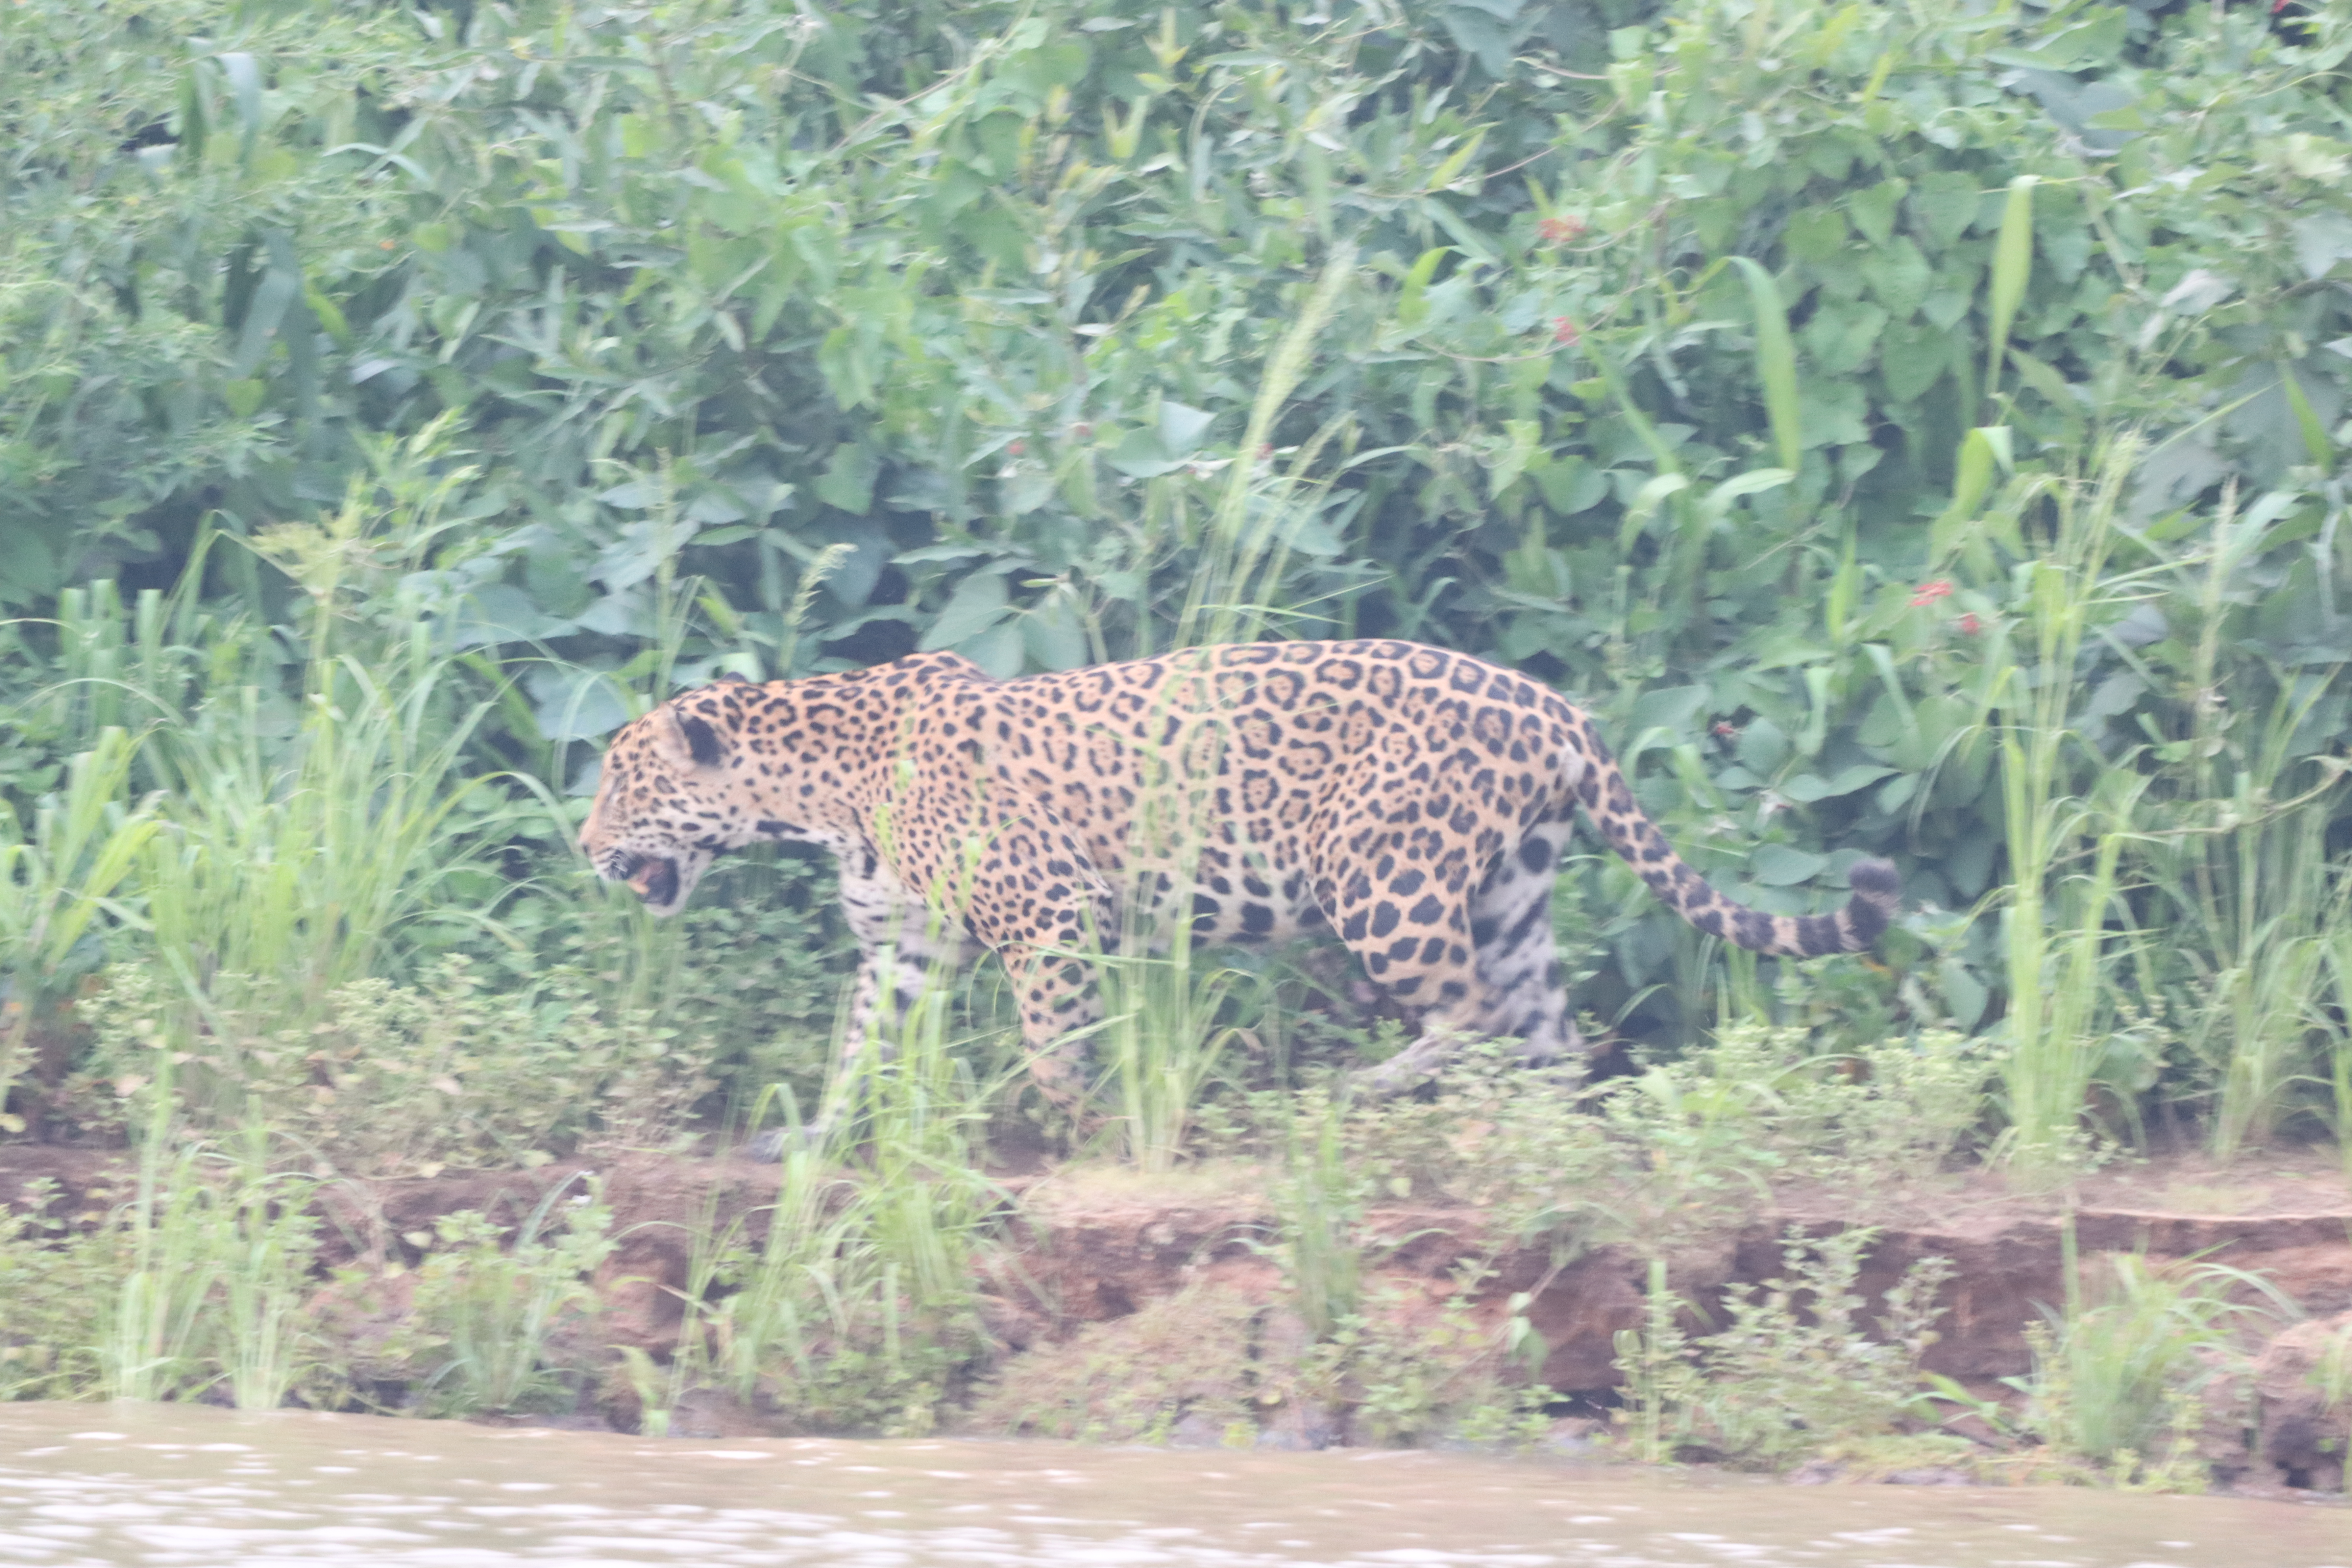
Jaguar: Pollyanna